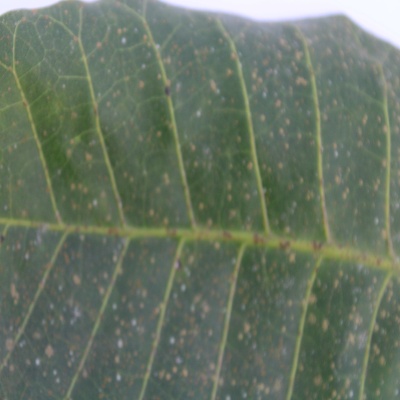
Crop: Cashew
Condition: red rust